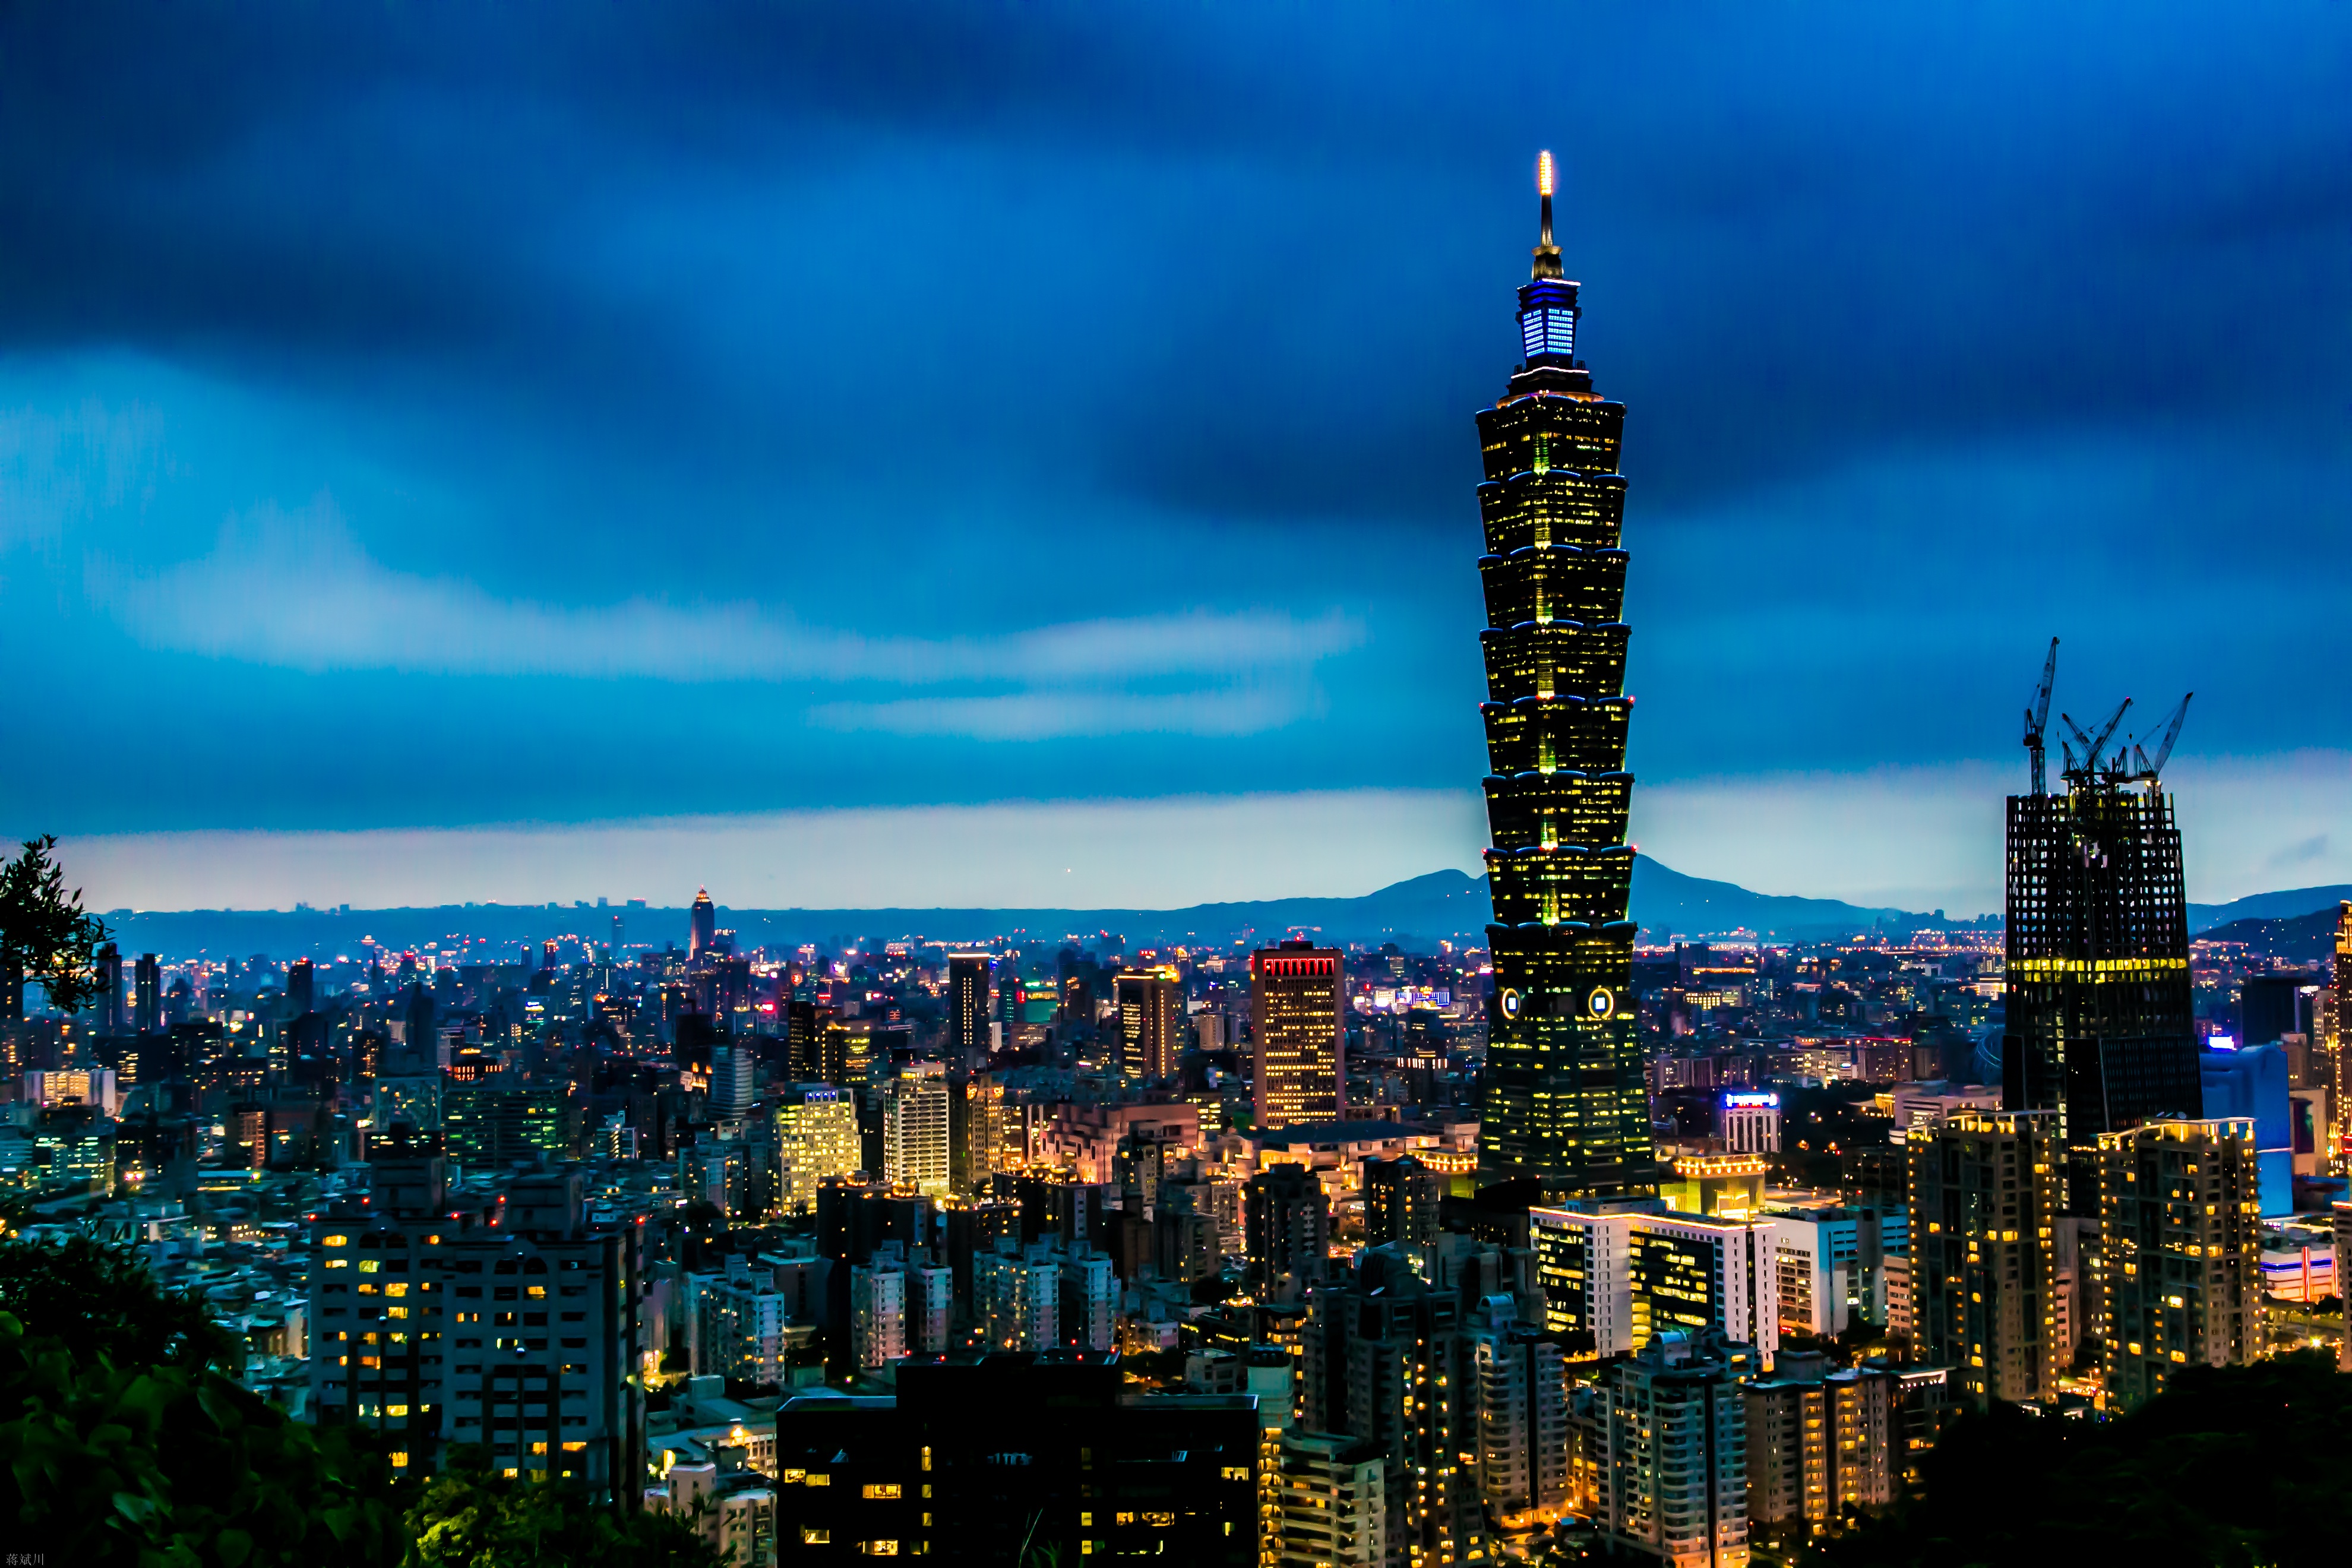
horizon, skyline, night, city, skyscraper, cityscape, downtown, dusk, evening, tower, asia, landmark, tower block, lights, taipei, late, the night, metropolis, the urban landscape, one hundred and one building, taipei financial center, urban area, geographical feature, human settlement, atmosphere of earth, metropolitan area